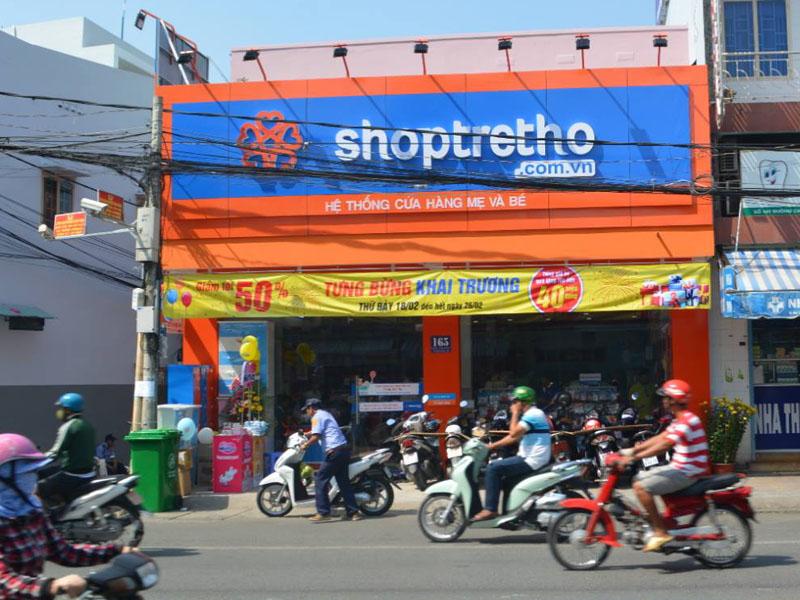
có một người đang dắt xe máy ở trước cửa hàng